Old-Timers' Day

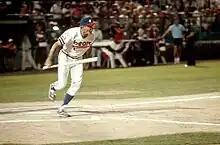
Vice President George H. W. Bush playing in an old-timers' game at Mile High Stadium in July 1984

An old-timers' game was played at Comiskey Park in Chicago on July 5, 1983, during All-Star Game festivities, celebrating the 50th midsummer classic; the 1933 All-Star Game had also been held at Comiskey Park. Notable participants included Ernie Banks, Bobby Doerr, Joe DiMaggio, Burleigh Grimes, Harmon Killebrew, Willie Mays, Frank Robinson, and Hoyt Wilhelm.